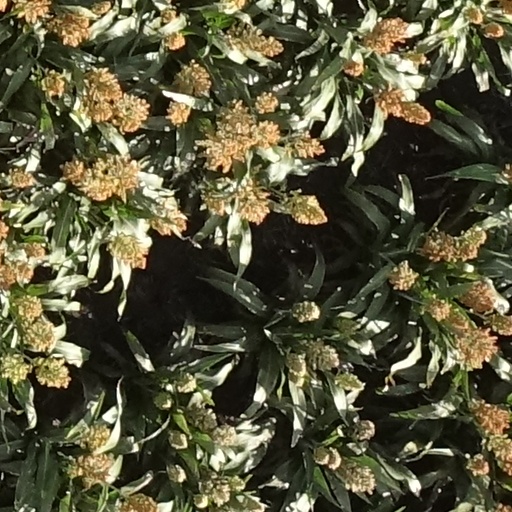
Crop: sorghum